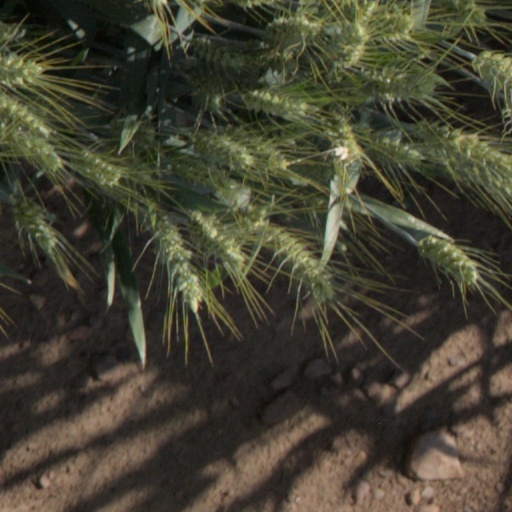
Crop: wheat